List of Da Ali G Show episodes

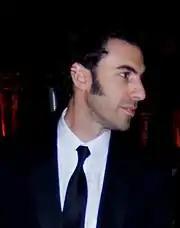
Series creator Sacha Baron Cohen played the main character Ali G, as well as the other two unorthodox journalists, Borat Sagdiyev and Brüno Gehard.

The "Da Ali G Show" is a satirical television series created by Sacha Baron Cohen that aired for three 6–episode seasons. In the series, Baron Cohen plays three unorthodox journalists: Ali G, Borat Sagdiyev and Brüno Gehard. The first season took place in the UK and aired on Channel 4 from 30 March 2000, to 5 May 2000, while the second and third seasons took place in the US and aired on HBO from 21 February 2003, to 22 August 2004, and are known as "Ali G in da USAiii" in countries the original season aired in. All three seasons are available on DVD. Four spin-off films: "Ali G Indahouse", "," "Brüno and " have also been released. The show was a critical success and received a number of awards and nominations.